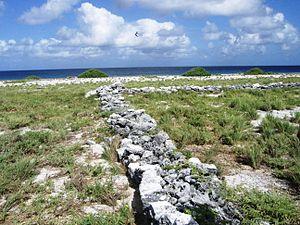
L'île Howland, en anglais Howland Island, est une île inhabitée des États-Unis située dans l'océan Pacifique et constituant un territoire non organisé et non incorporé. Elle est protégée depuis 1974 sous le nom de refuge faunique national de l'Île-Howland géré par l'United States Fish and Wildlife Service. L'exploitation de son guano, une tentative de colonisation et une brève occupation militaire constituent les seules présences humaines sur cette île. Sa végétation herbacée est le lieu de vie et de nidification de nombreux oiseaux marins et ses fonds marins comportent une barrière de corail.
Cette liste recense les monuments nationaux américains.
Cet article regroupe l'histoire générale et locale des îles mineures éloignées des États-Unis. Cette appellation regroupe 10 îles ou atolls dont neuf sont situés dans l'océan Pacifique et un dans les Caraïbes.